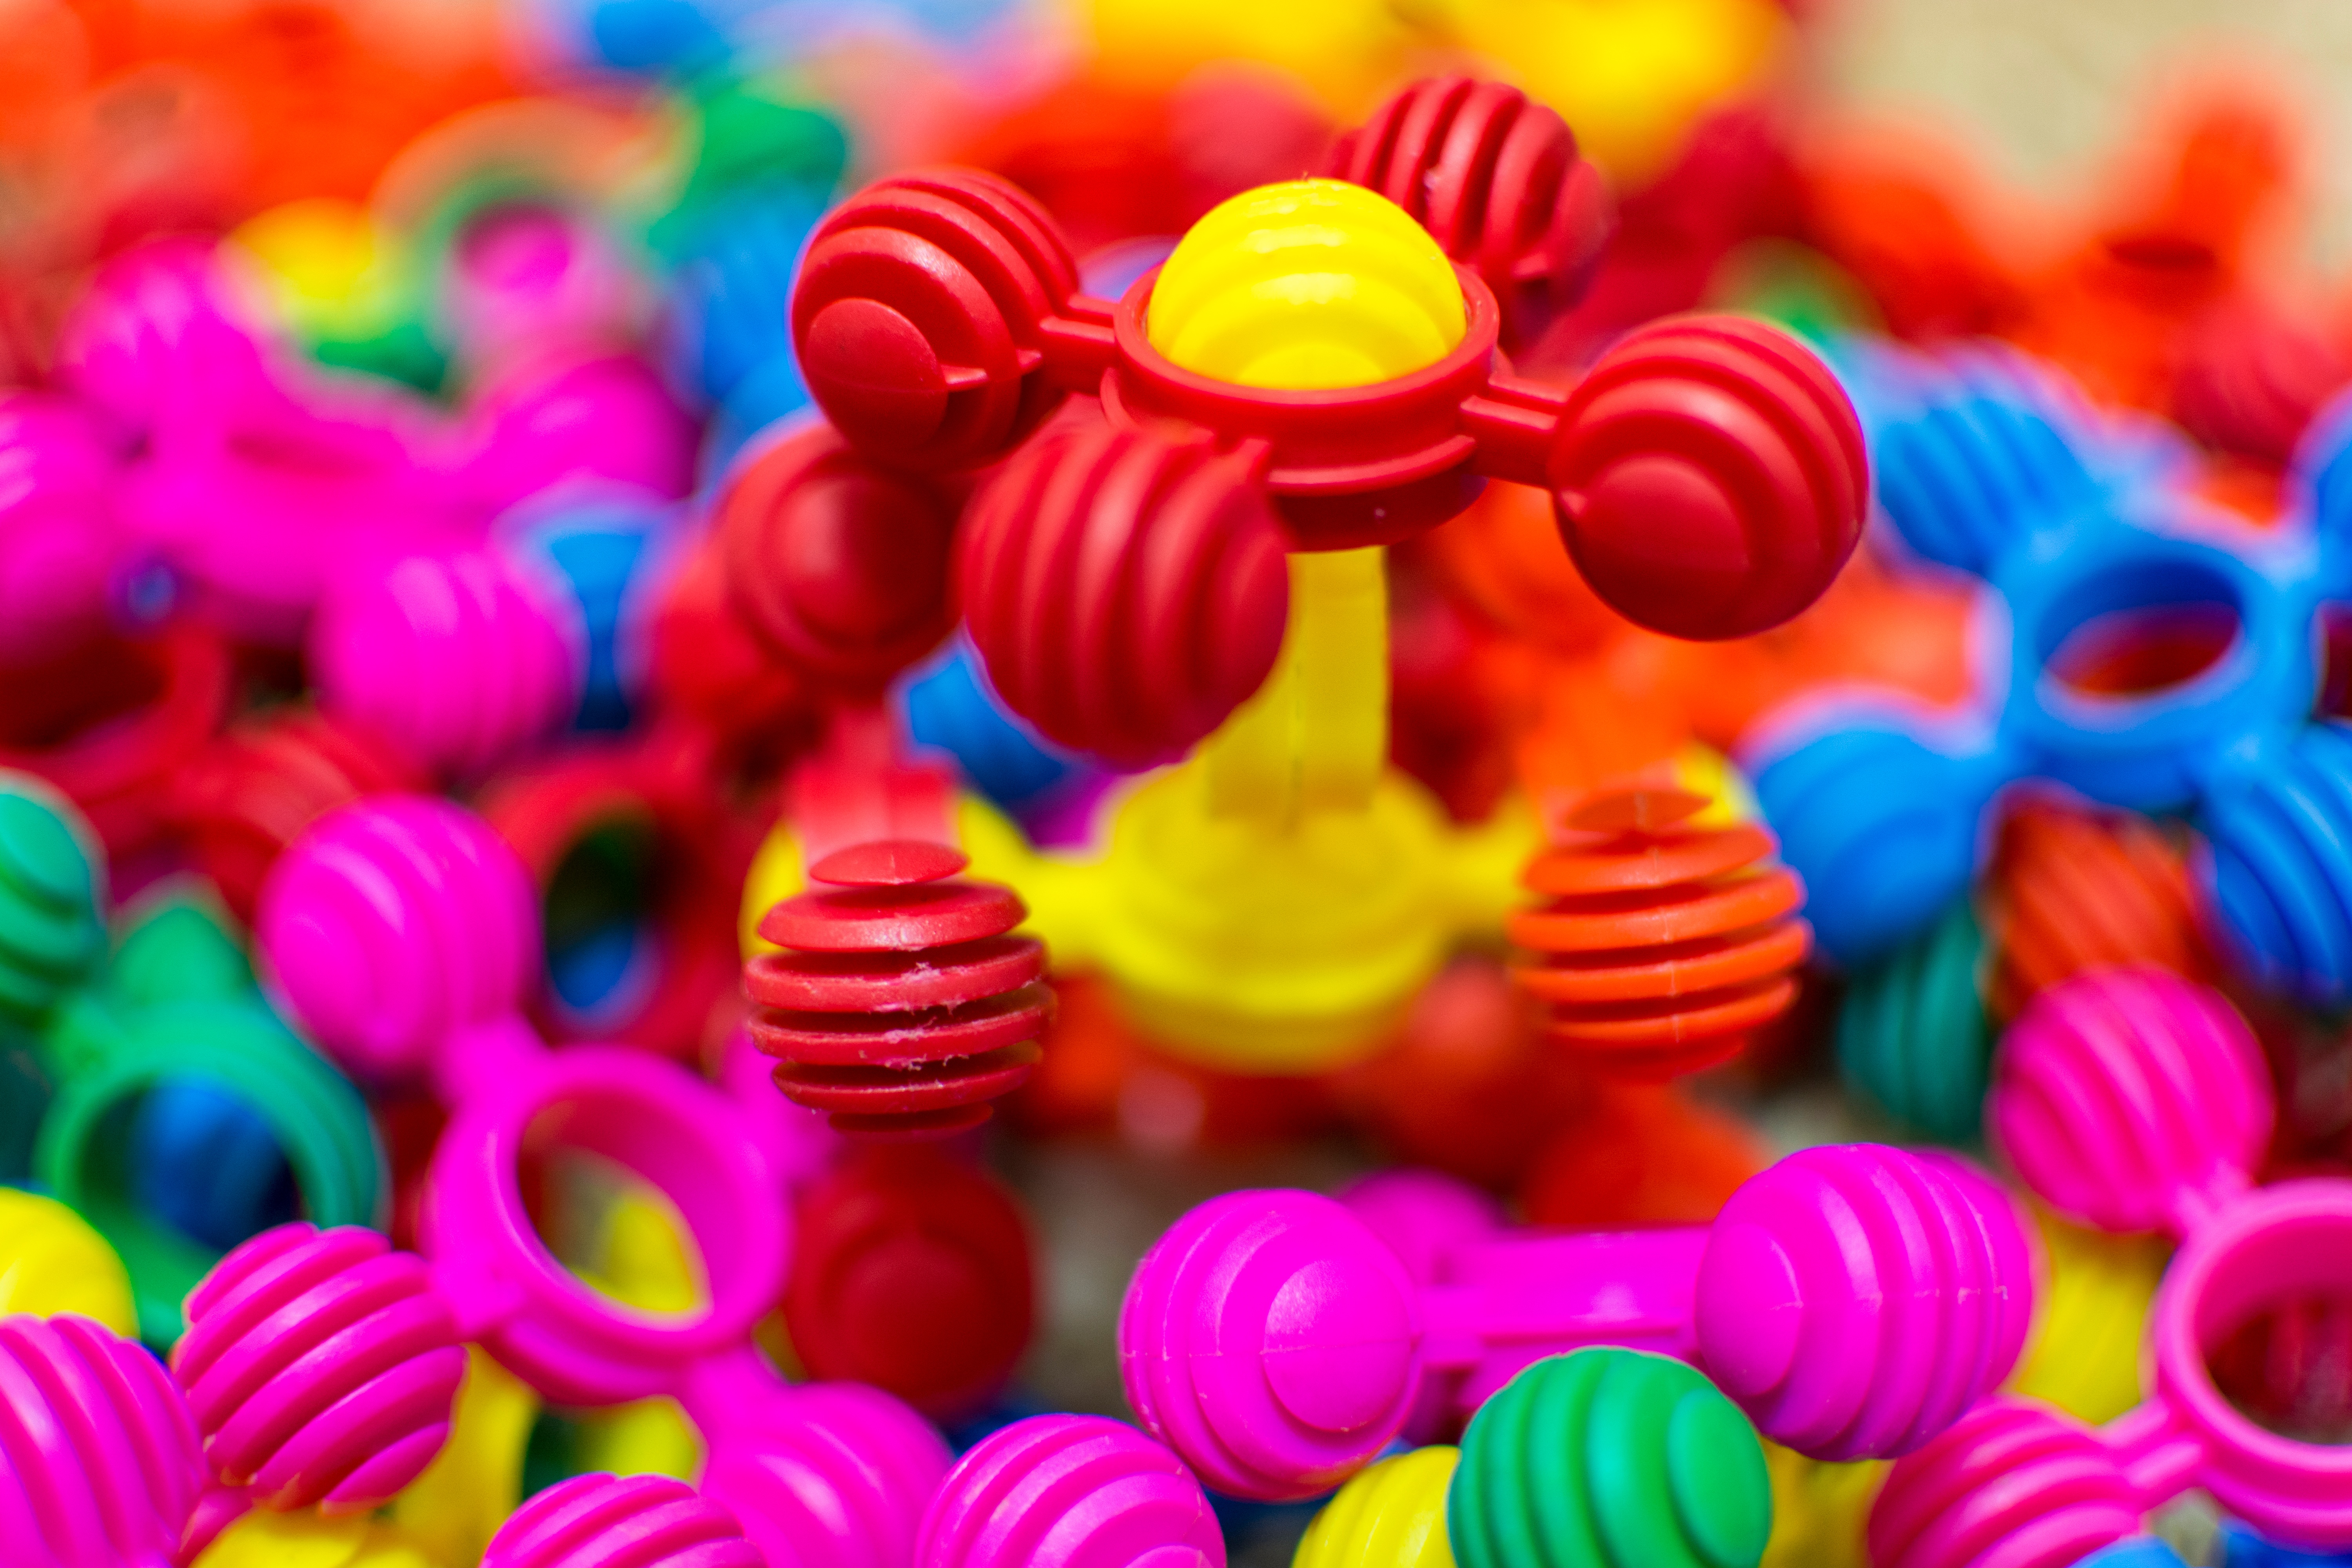
play, flower, petal, food, color, yellow, pink, dessert, toy, sweetness, macro photography, flavor